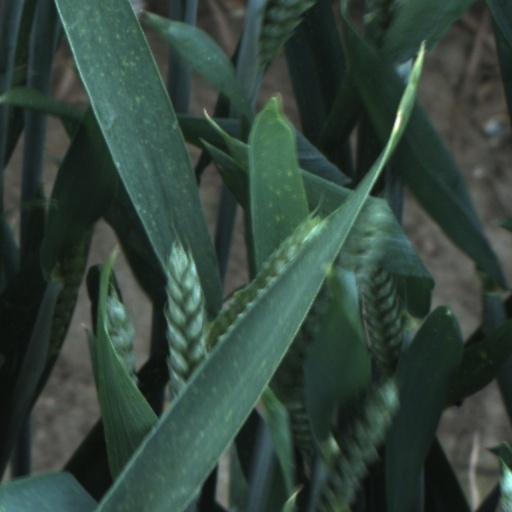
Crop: wheat